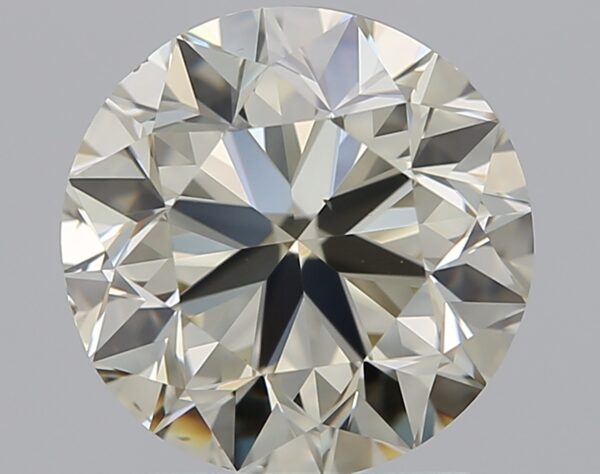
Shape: round
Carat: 1.7
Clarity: VS2
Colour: M
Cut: VG
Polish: EX
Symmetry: EX
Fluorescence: N
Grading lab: GIA
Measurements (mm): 7.4 x 7.45 x 4.78